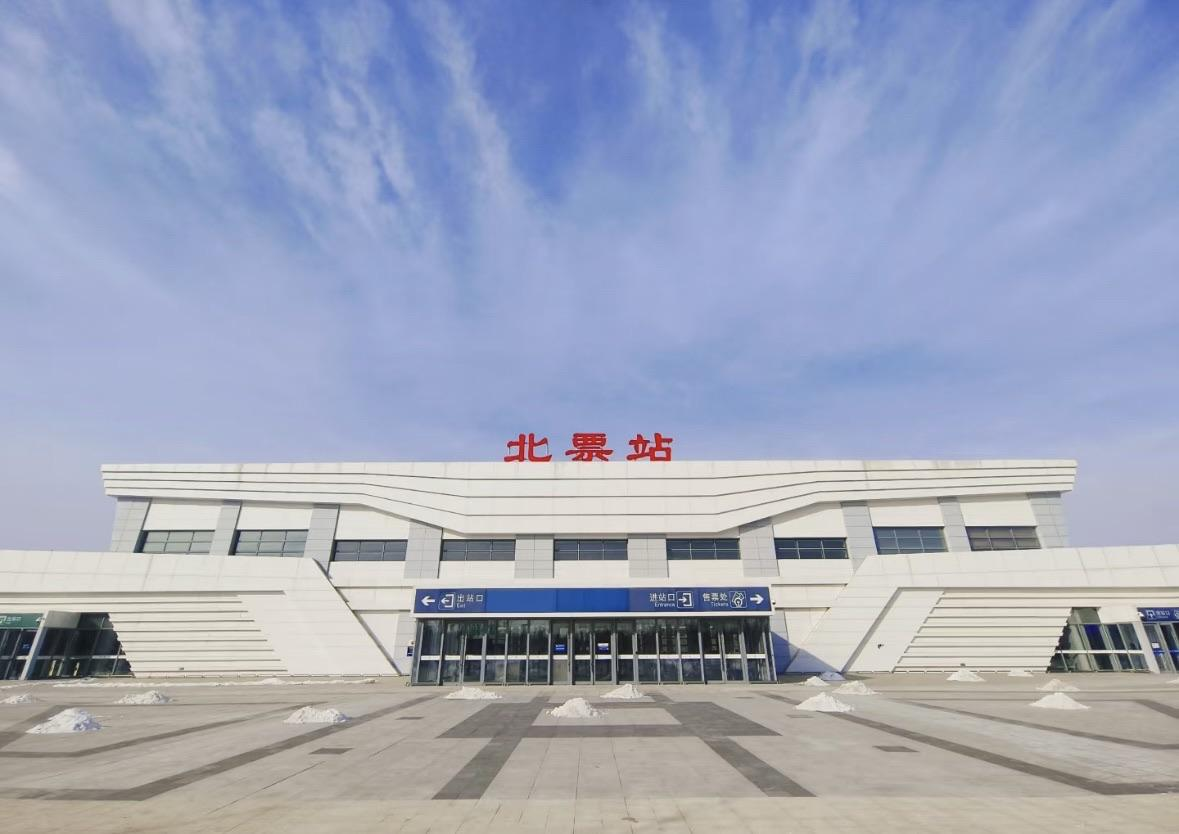
地标名称：北票站
所在城市：朝阳市·北票市